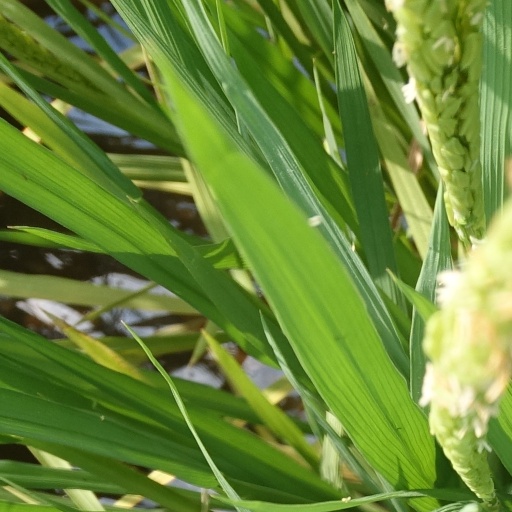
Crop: rice